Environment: real
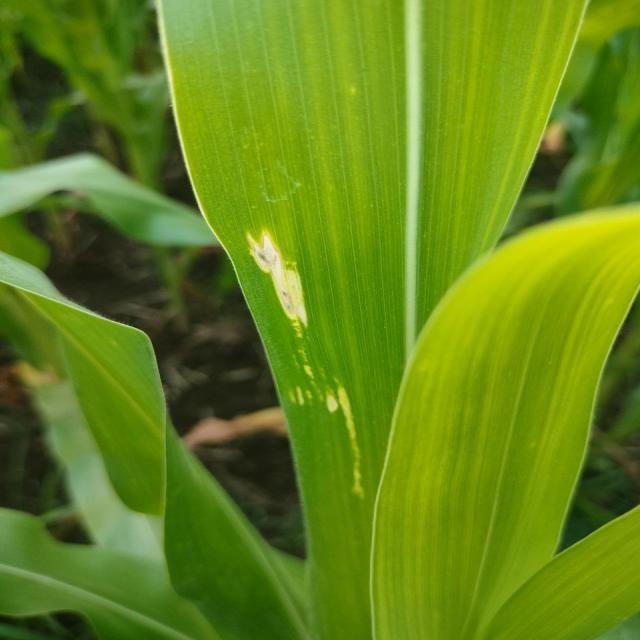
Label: northern_corn_leaf_blight